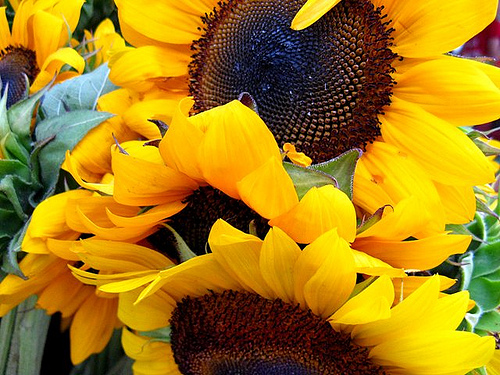
Flower: sunflower